Spring Triangle

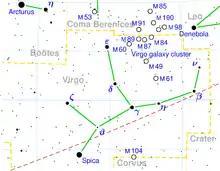
The constellation of Virgo

Spica is made up of two individual stars, Spica A and Spica B, with radii of 7.40 and 3.64 times the Sun's, respectively. Their sizes contribute greatly to the brightness of the stars. Spica A's luminosity is 12,100 times that of the Sun, while Spica B has a luminosity of 1,500. Their sizes lead to respective surface temperatures of 22,400 K and 18,500 K, much higher than the Sun. They are separated by a distance of only 0.12 AU with an orbital period of only four days. This proximity gravitationally distorts each star into an egg shape, with the pointed ends facing each other.